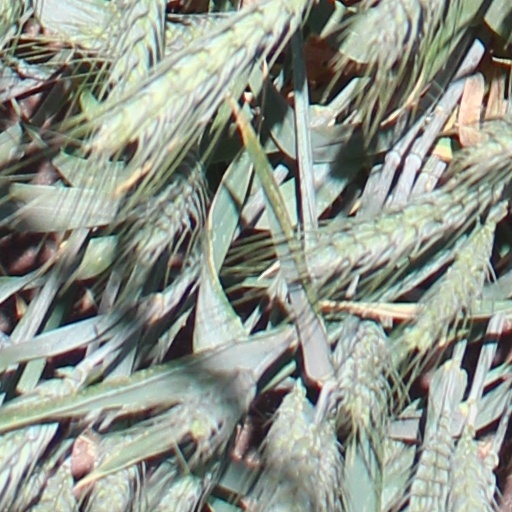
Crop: wheat